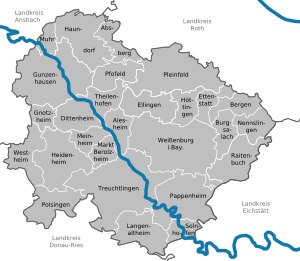
Landkreis Weißenburg-Gunzenhausen / Byer og kommuner
Byer og kommuner
Landkreis Weißenburg-Gunzenhausen er den sydligste landkreis i Regierungsbezirk Mittelfranken i den tyske delstat Bayern. Nabolandkreise er mod nordvest Landkreis Ansbach, mod nord Landkreis Roth, nod øst Landkreis Eichstätt og mod syd Landkreis Donau-Ries.